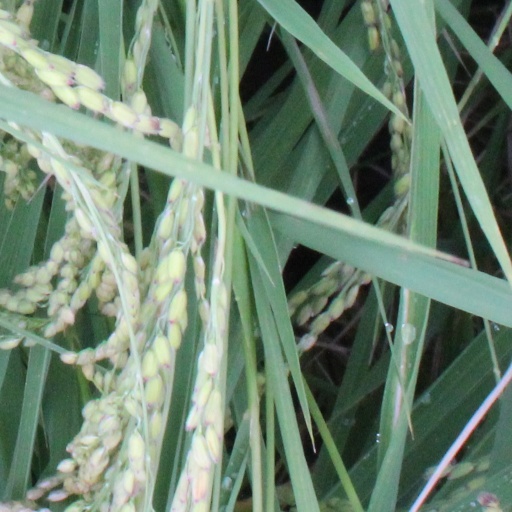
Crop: rice